Eastern Shore (Nova Scotia)

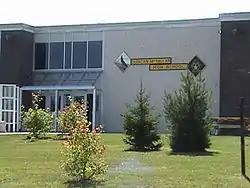
Duncan MacMillan High School

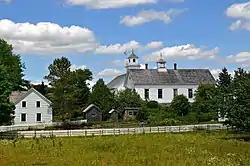
Sherbrooke Village

There is a Fisherman's Life Museum in Jeddore Oyster Ponds. There is trout fishing and Atlantic salmon serves as a sport in rivers along the coast. In Eastern Passage, there is a Fishermen's Cove tourist attraction with a few stores. There is an interactive museum located in Sherbrooke, Nova Scotia. It is called the Historic Sherbrooke Village and it depicts life around the 1900s in the village. The longest beaches on the Eastern Shore are Lawrencetown Beach, in Lawrencetown, Martinique Beach, near Musquodoboit Harbour and Taylor Head Beach, located in Spry Bay, within the boundaries of Taylor Head Provincial Park.